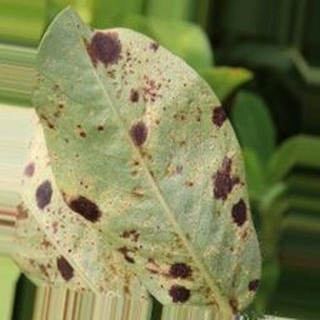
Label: groundnut_rust